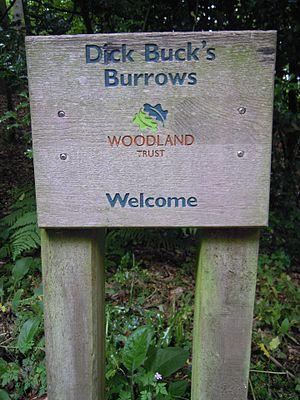
Woodland Trust est un organisme britannique sans but lucratif consacré à la protection du patrimoine forestier du pays.